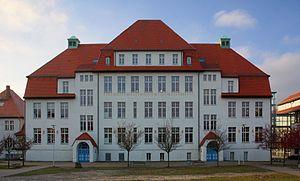
Le Gymnasium bas-sorabe de Cottbus est un établissement secondaire de Cottbus dans lequel est dispensé un enseignement bilingue allemand/sorabe dans le cadre du projet éducatif Witaj appliqué en Lusace.